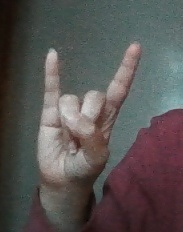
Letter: la